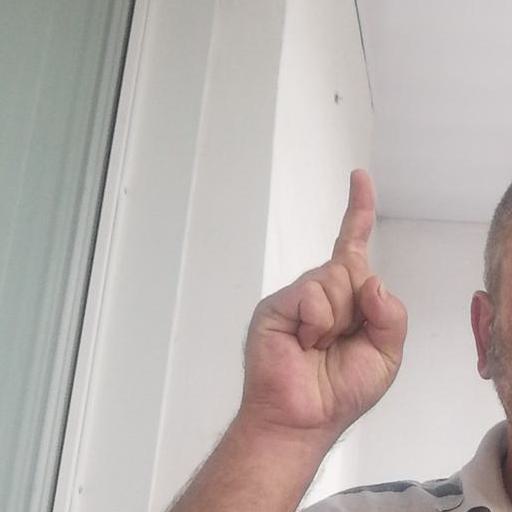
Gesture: one